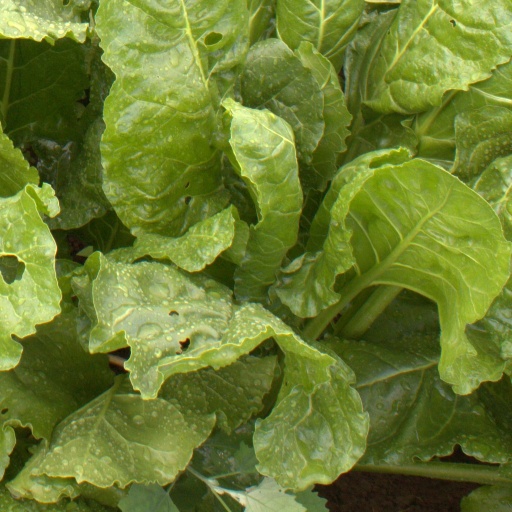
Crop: sugar beet